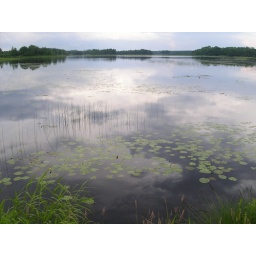
clouds soft reflecting in a field of water-lilys